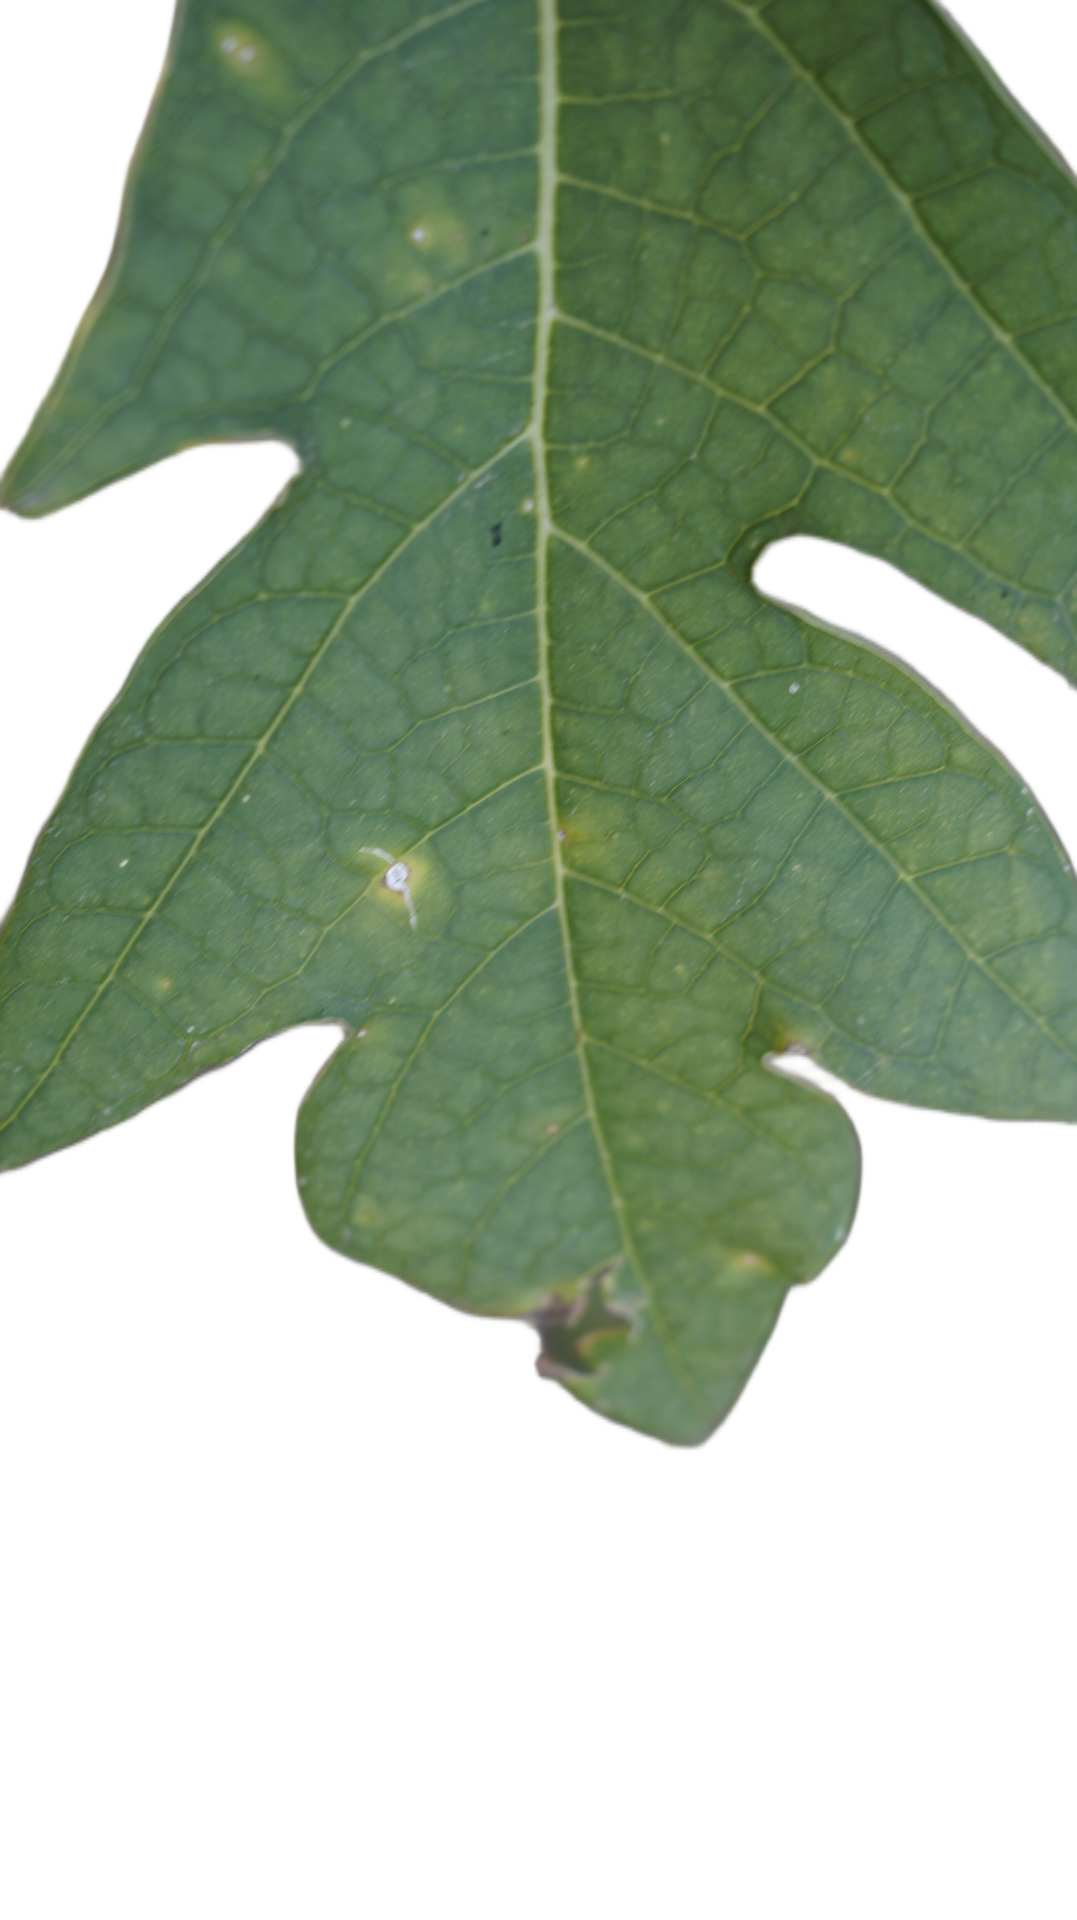
Crop: Papaya
Label: Carica_Insect_Hole